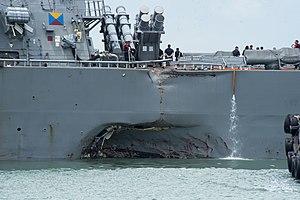
L’USS John S. McCain (DDG-56) est un destroyer américain de la classe Arleigh Burke. Il est nommé d'après John S. McCain, Sr. et John S. McCain, Jr., amiraux de l'United States Navy pendant la Seconde Guerre mondiale. Le nom du sénateur John S. McCain, fils et petit-fils des amiraux déjà cités, y est également associé depuis le 12 juillet 2018.